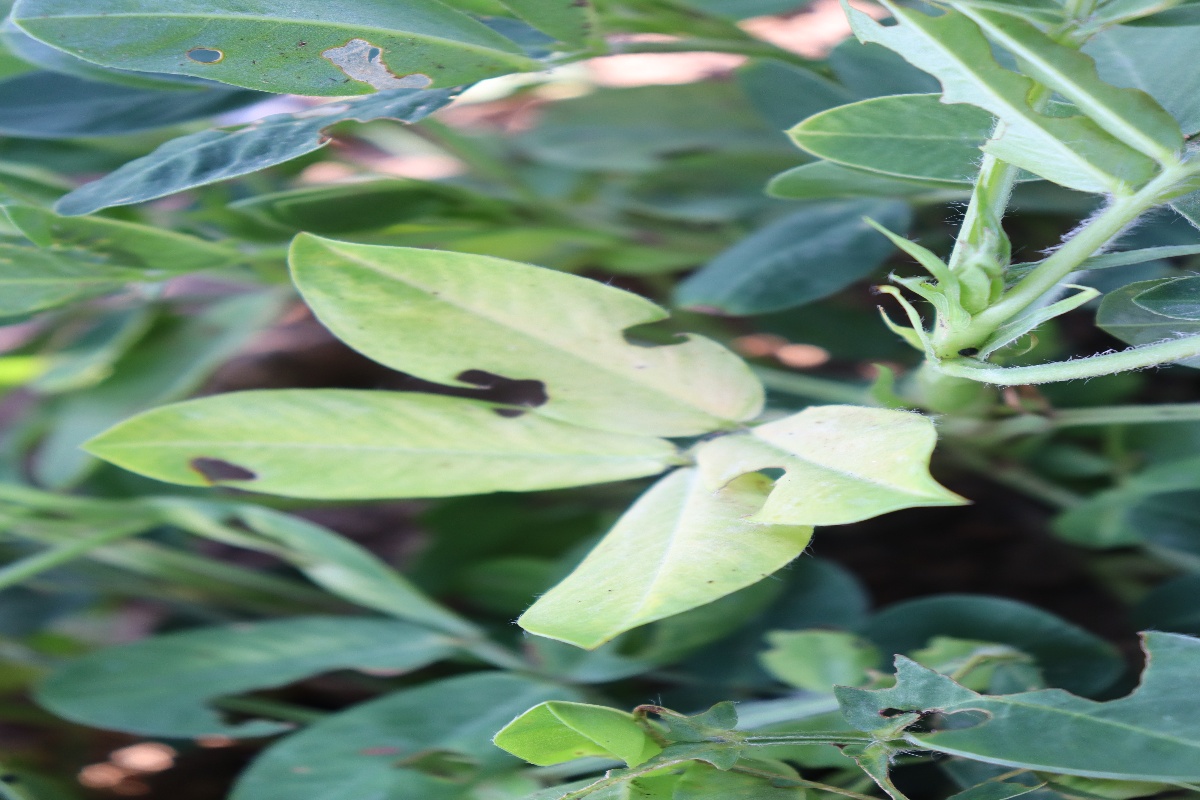
Label: early_leaf_spot